Augusta Treverorum

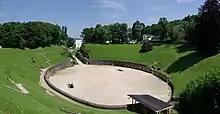
Amphitheater

The Porta Nigra is the only surviving gate of Trier's Roman city wall and, along with the Imperial Baths, probably the most famous monument. Like the city wall, it originally dates from the last quarter of the 2nd century AD; the start of construction could be dated to the year 170 by dendrochronology in 2018. It owes its preservation to the fact that in the Middle Ages Simeon of Trier settled in the building as a hermit, and the northern gate of the Roman city was subsequently converted into a church. By Napoleon's order it was freed from later additions since 1804.